El Apóstol

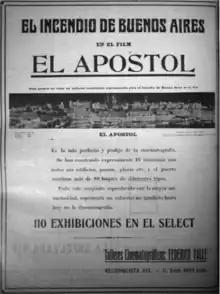
The advertising flyer for the film

El Apóstol (English: The Apostle) was a 1917 lost Argentine animated film, directed and produced by Quirino Cristiani and respectively. Historians consider it the world's first animated feature film. Production began after the success of Cristiani and Valle's short film "La intervención a la provincia de Buenos Aires", lasting either less than ten months or twelve months; accounts differ. Its script was written by , the background models of Buenos Aires were created by , and the initial character designs were drawn by Diógenes Taborda.